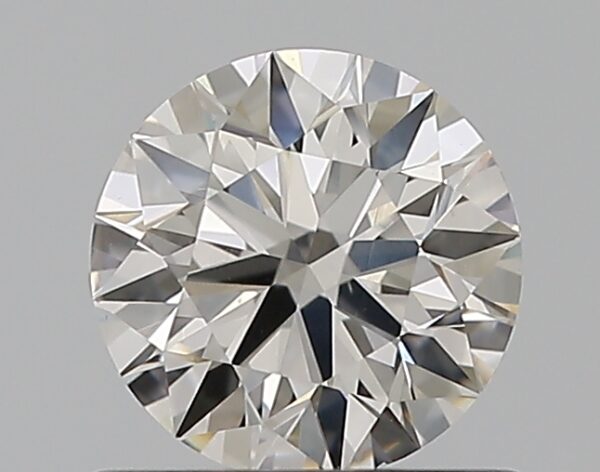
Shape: round
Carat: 0.65
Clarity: VS2
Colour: G
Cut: EX
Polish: EX
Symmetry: EX
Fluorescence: N
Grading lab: GIA
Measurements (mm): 5.53 x 5.55 x 3.45